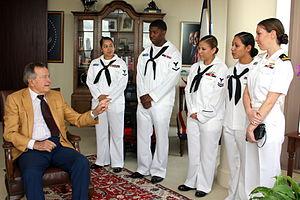
George Herbert Walker Bush /d͡ʒɔɹd͡ʒ ˈhɝbɚt wɔkɚ bʊʃ/, né le 12 juin 1924 à Milton et mort le 30 novembre 2018 à Houston, est un homme d'État américain. Membre du Parti républicain, il est vice-président des États-Unis de 1981 à 1989 et président du pays de 1989 à 1993.